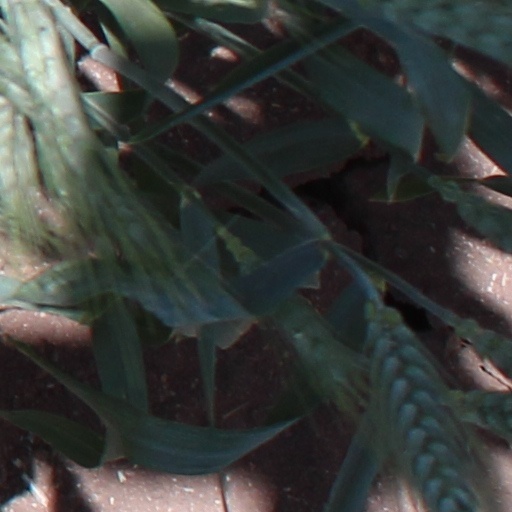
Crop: wheat